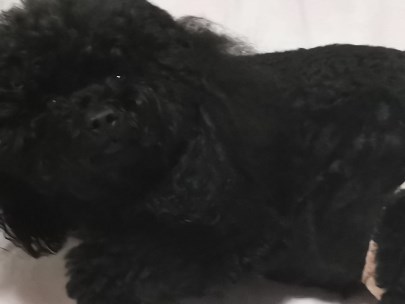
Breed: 7449-n000128-teddy